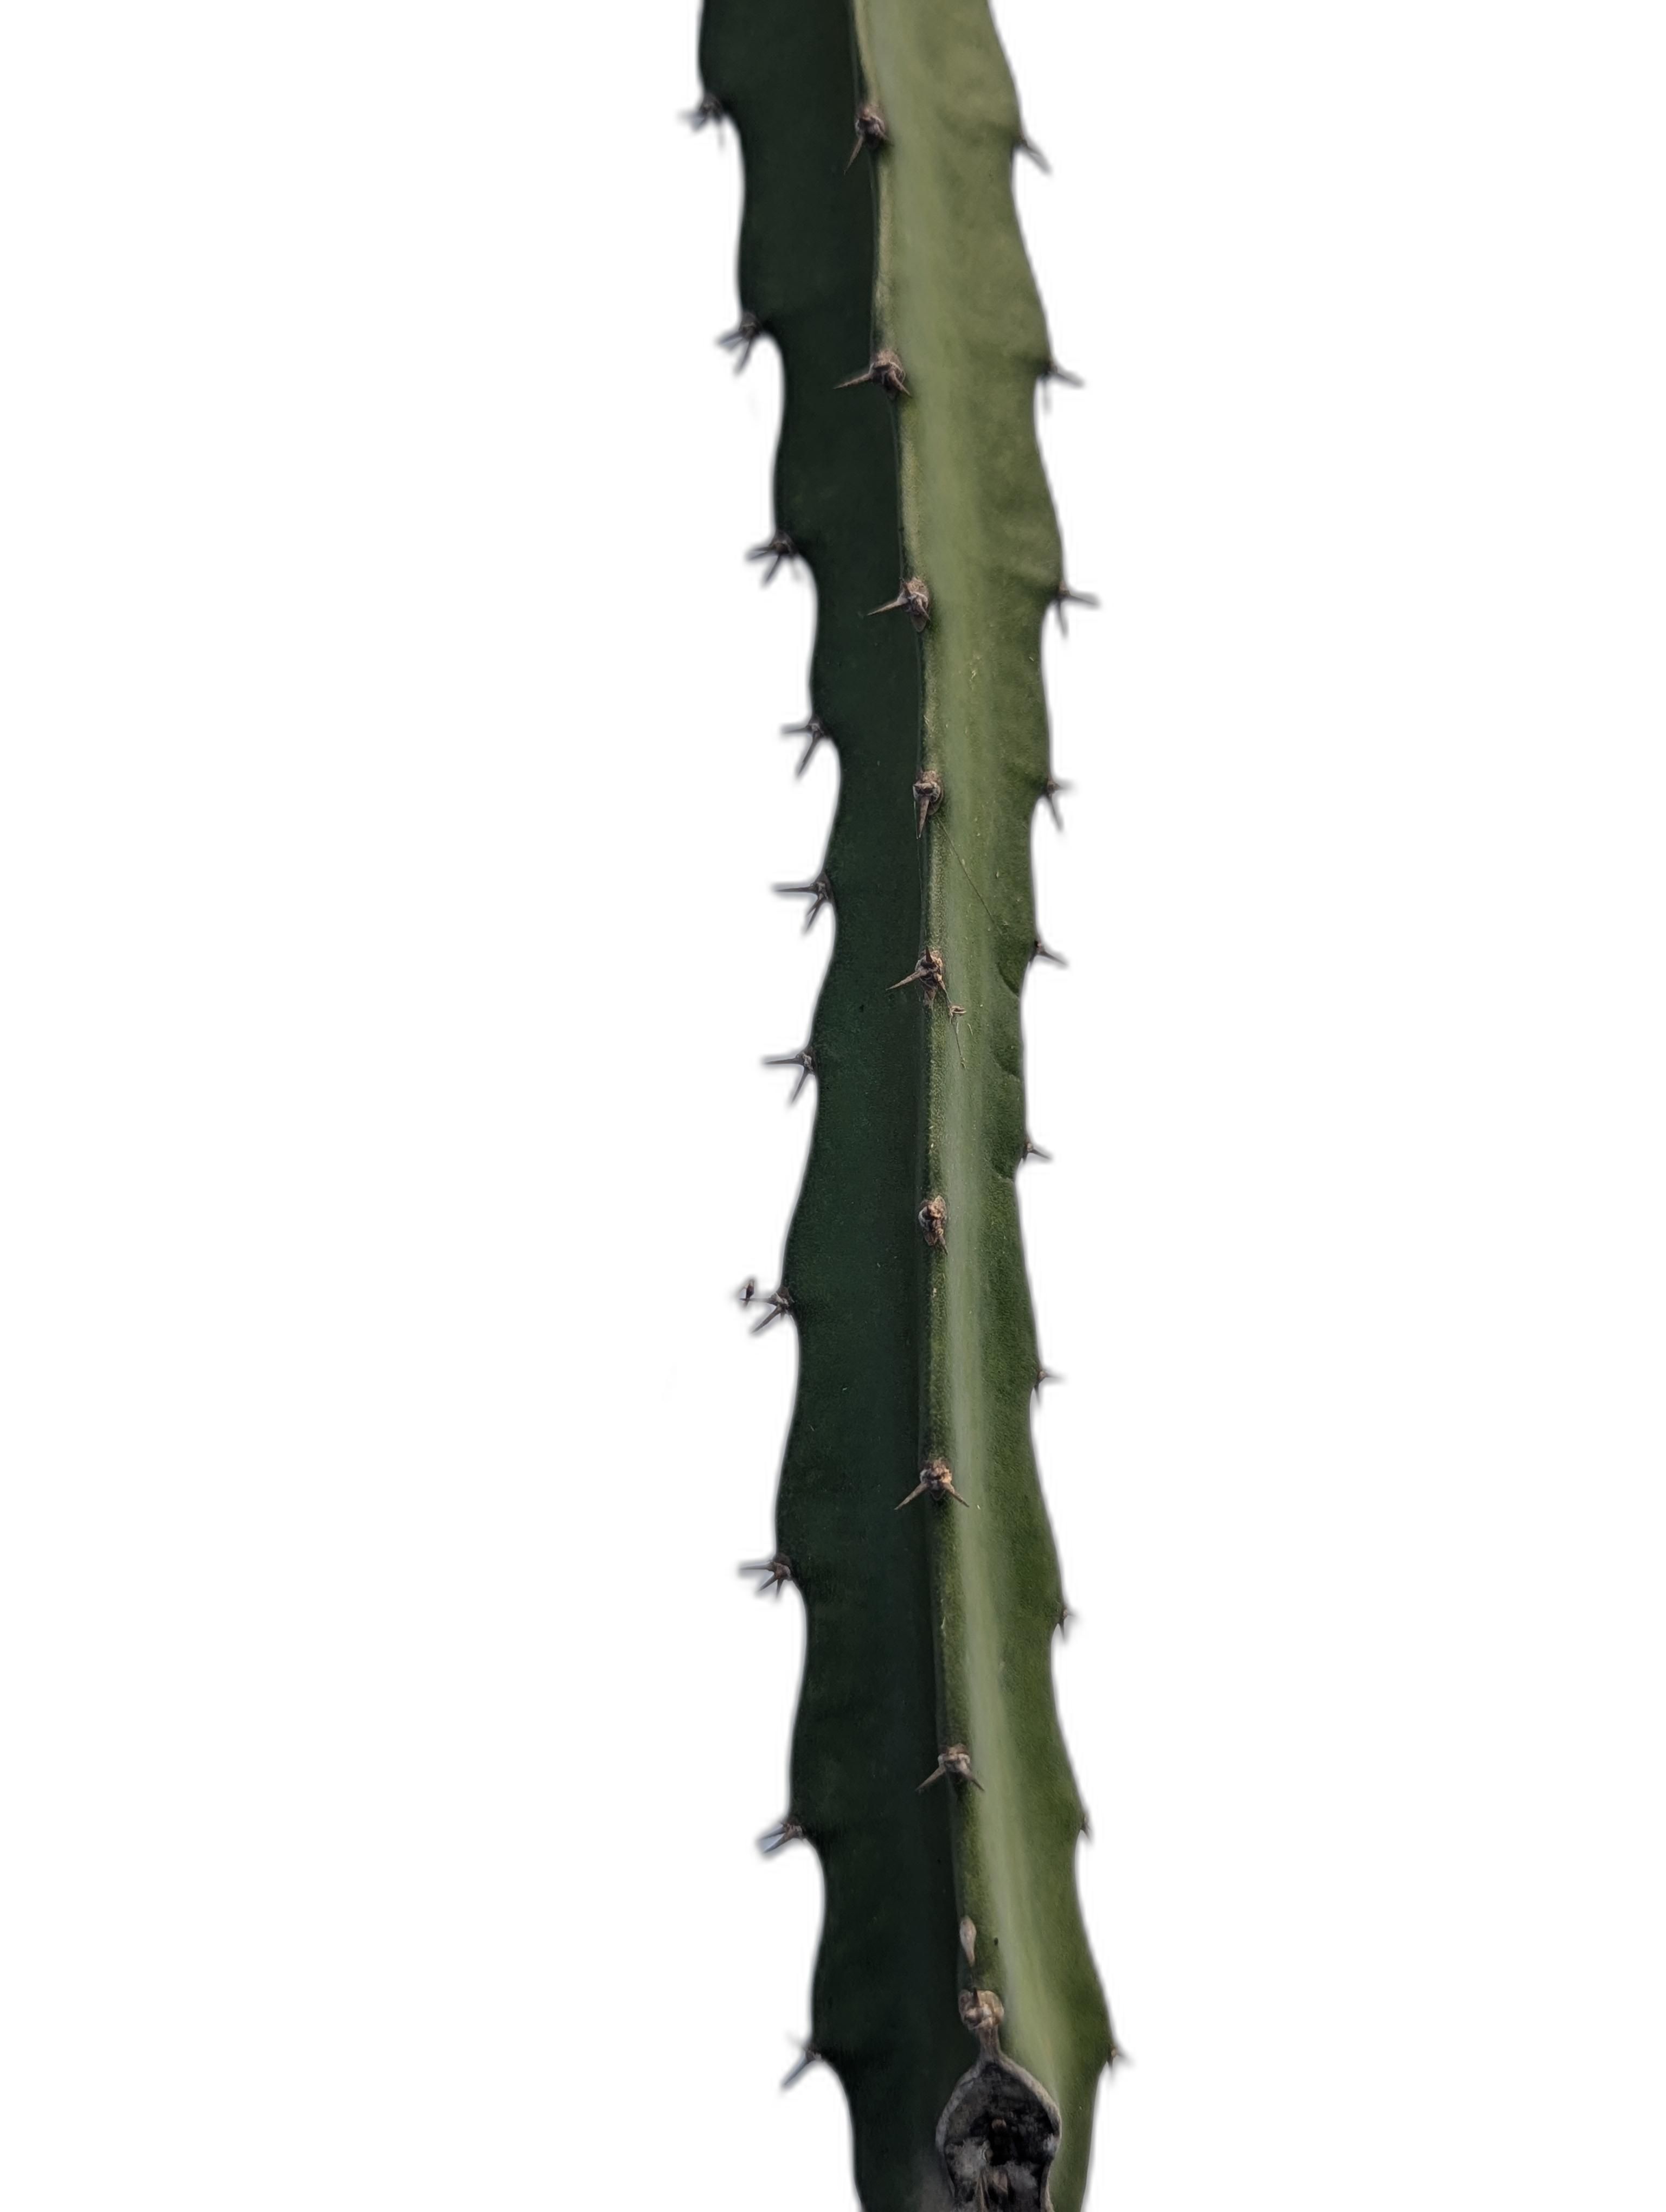
Label: Good leaf